Sir George Savile, 1st Baronet

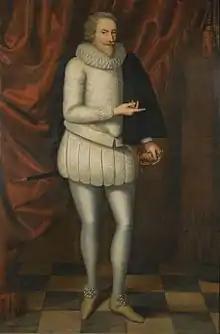
Portrait of George Savile by Marcus Gheeraerts the Younger

Sir George Savile, 1st Baronet of Thornhill (1551 – 12 November 1622), was an English politician and the lineal ancestor of the Marquesses of Halifax.